Frozen yogurt

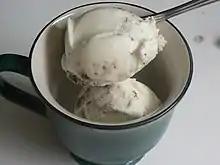
Tart flavored frozen yogurt

Frozen yogurt (also known as frogurt or by the tradename Froyo) is a frozen dessert made with yogurt and sometimes other dairy and non-dairy products. Frozen yogurt is a frozen product containing the same basic ingredients as ice cream, but contains live bacterial cultures.